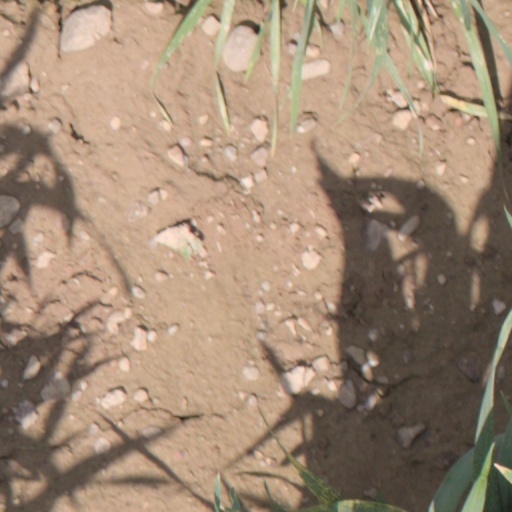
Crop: wheat